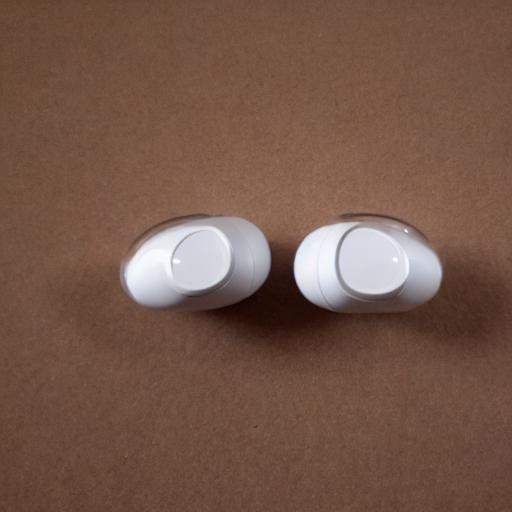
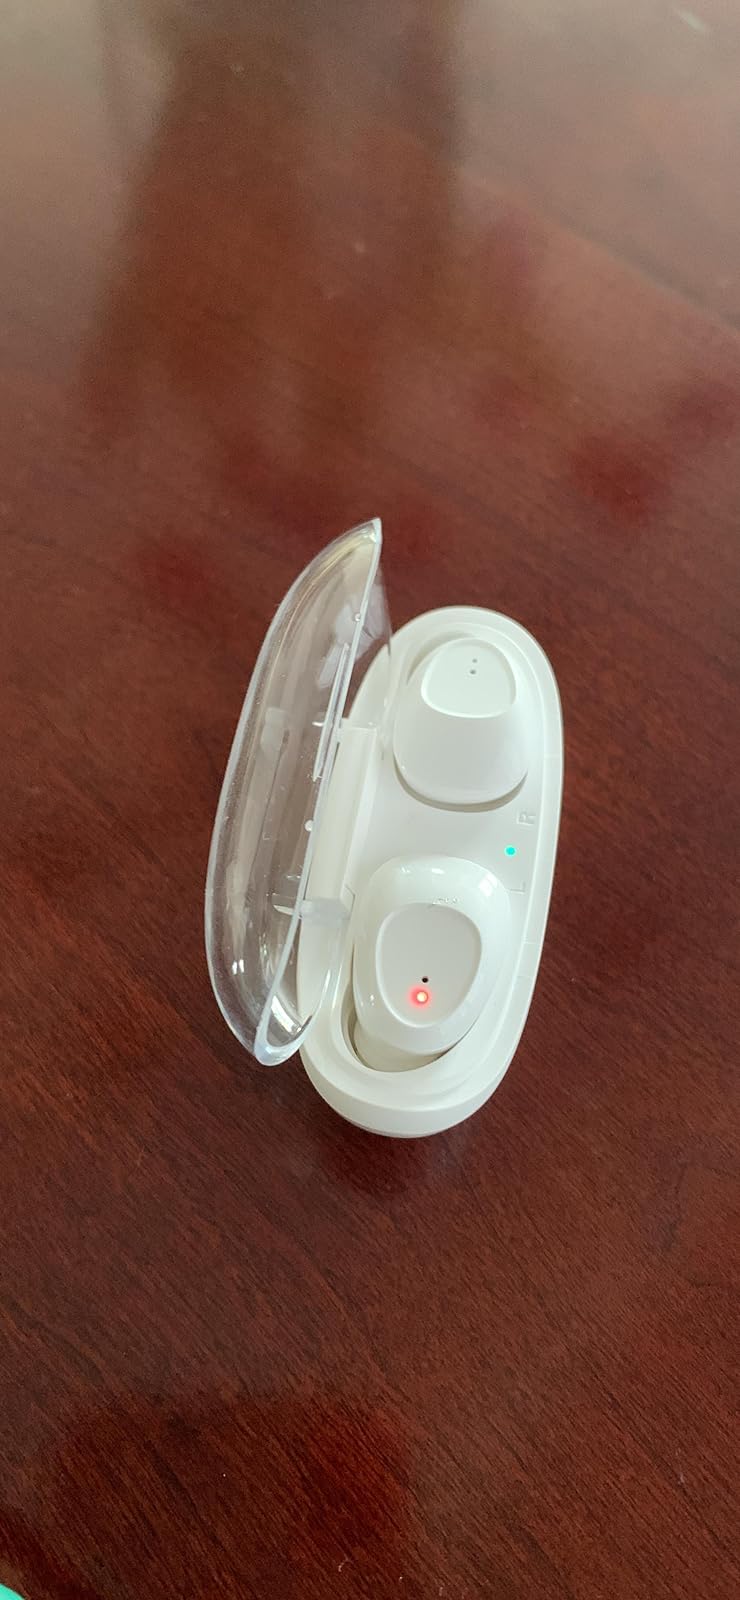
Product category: earbuds
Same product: no